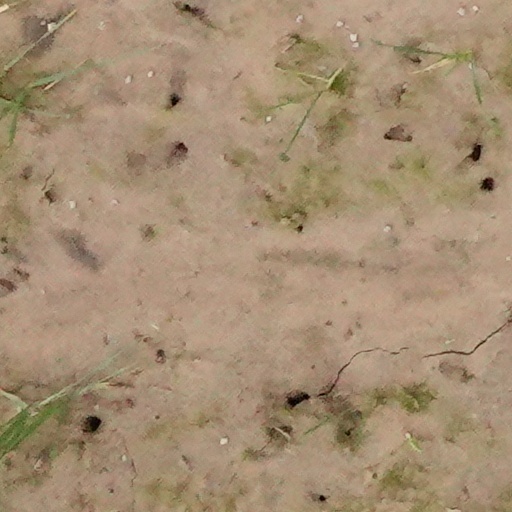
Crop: wheat